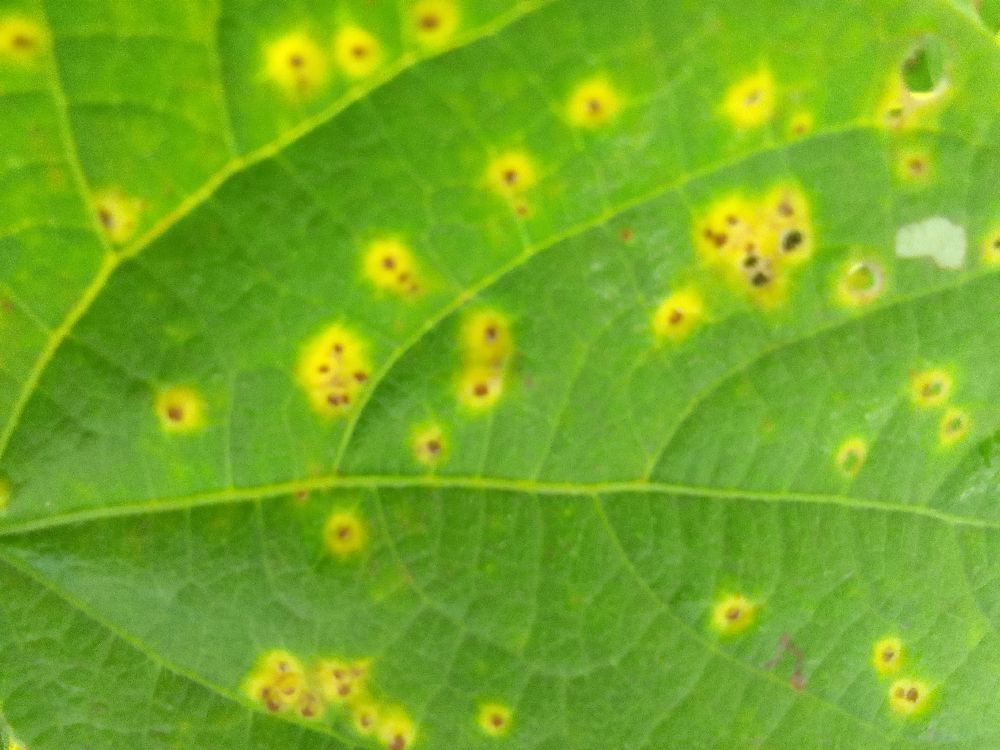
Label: rust